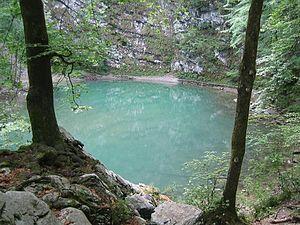
Cette liste de sources par débit a pour objectif de classer les sources dont le débit moyen est supérieur à 1 000 litres/seconde.
Le lac Sauvage est un lac situé en Slovénie à proximité de la municipalité d'Idrija. Le lac est relié au sous-sol par effets karstiques. L'eau, qui remplit le lac, provient en grande partie des profondeurs du sous-sol.